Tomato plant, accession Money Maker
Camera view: bottom (45 deg); turntable rotation: 180 degrees
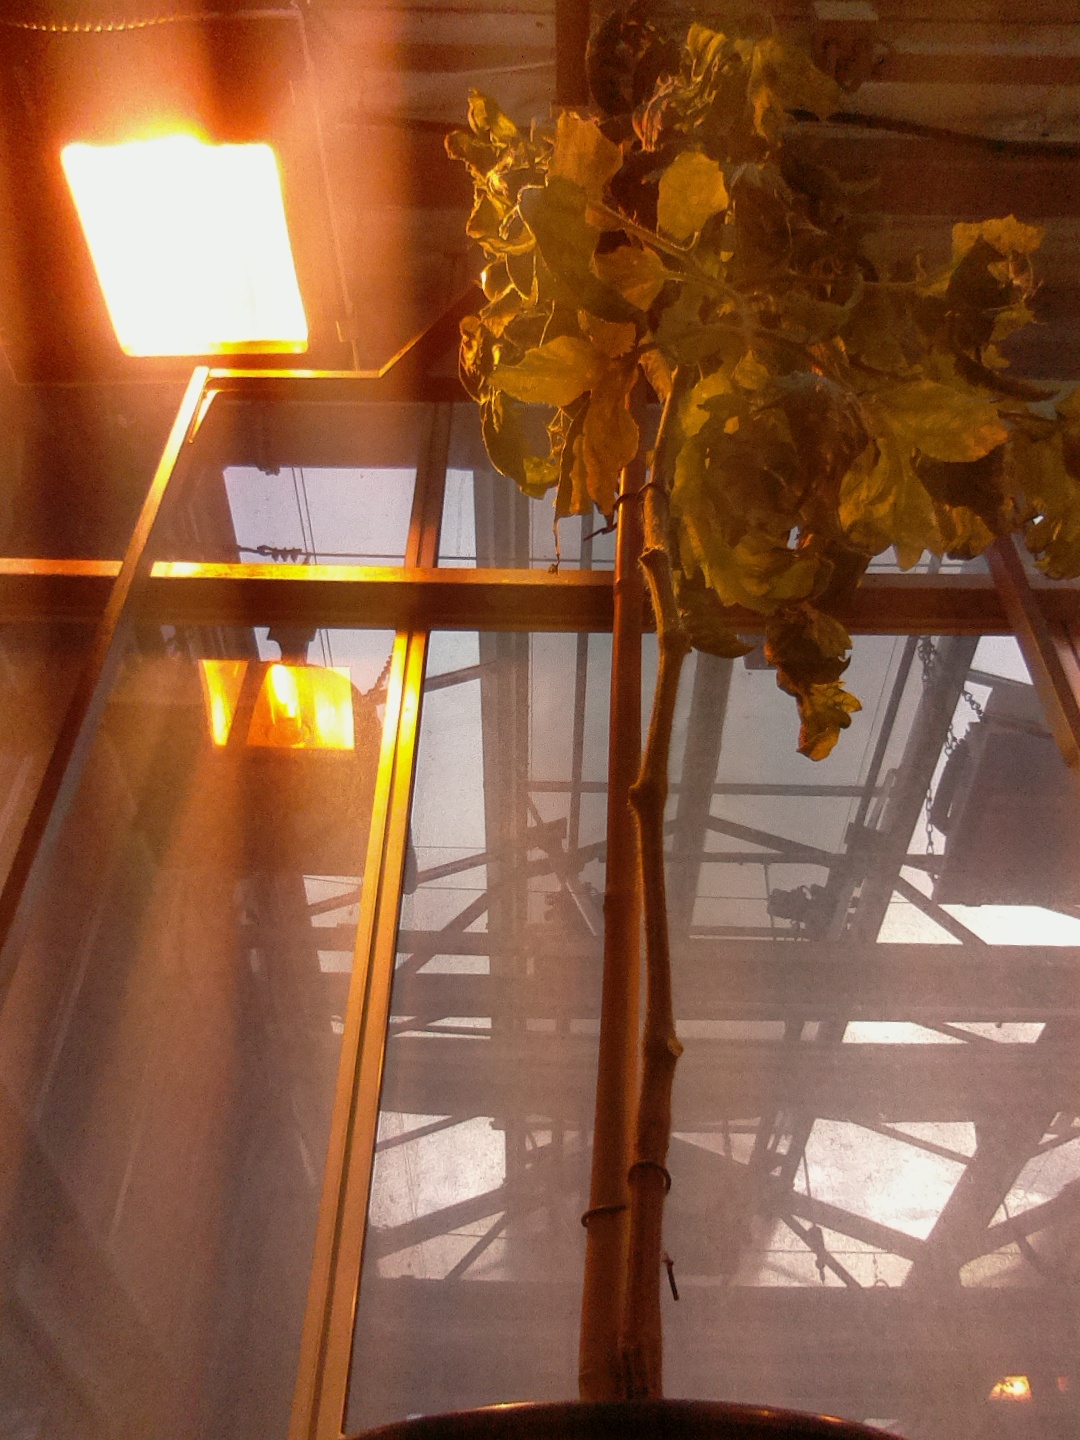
BBCH growth stage 76: 60%-70% of final fruit size